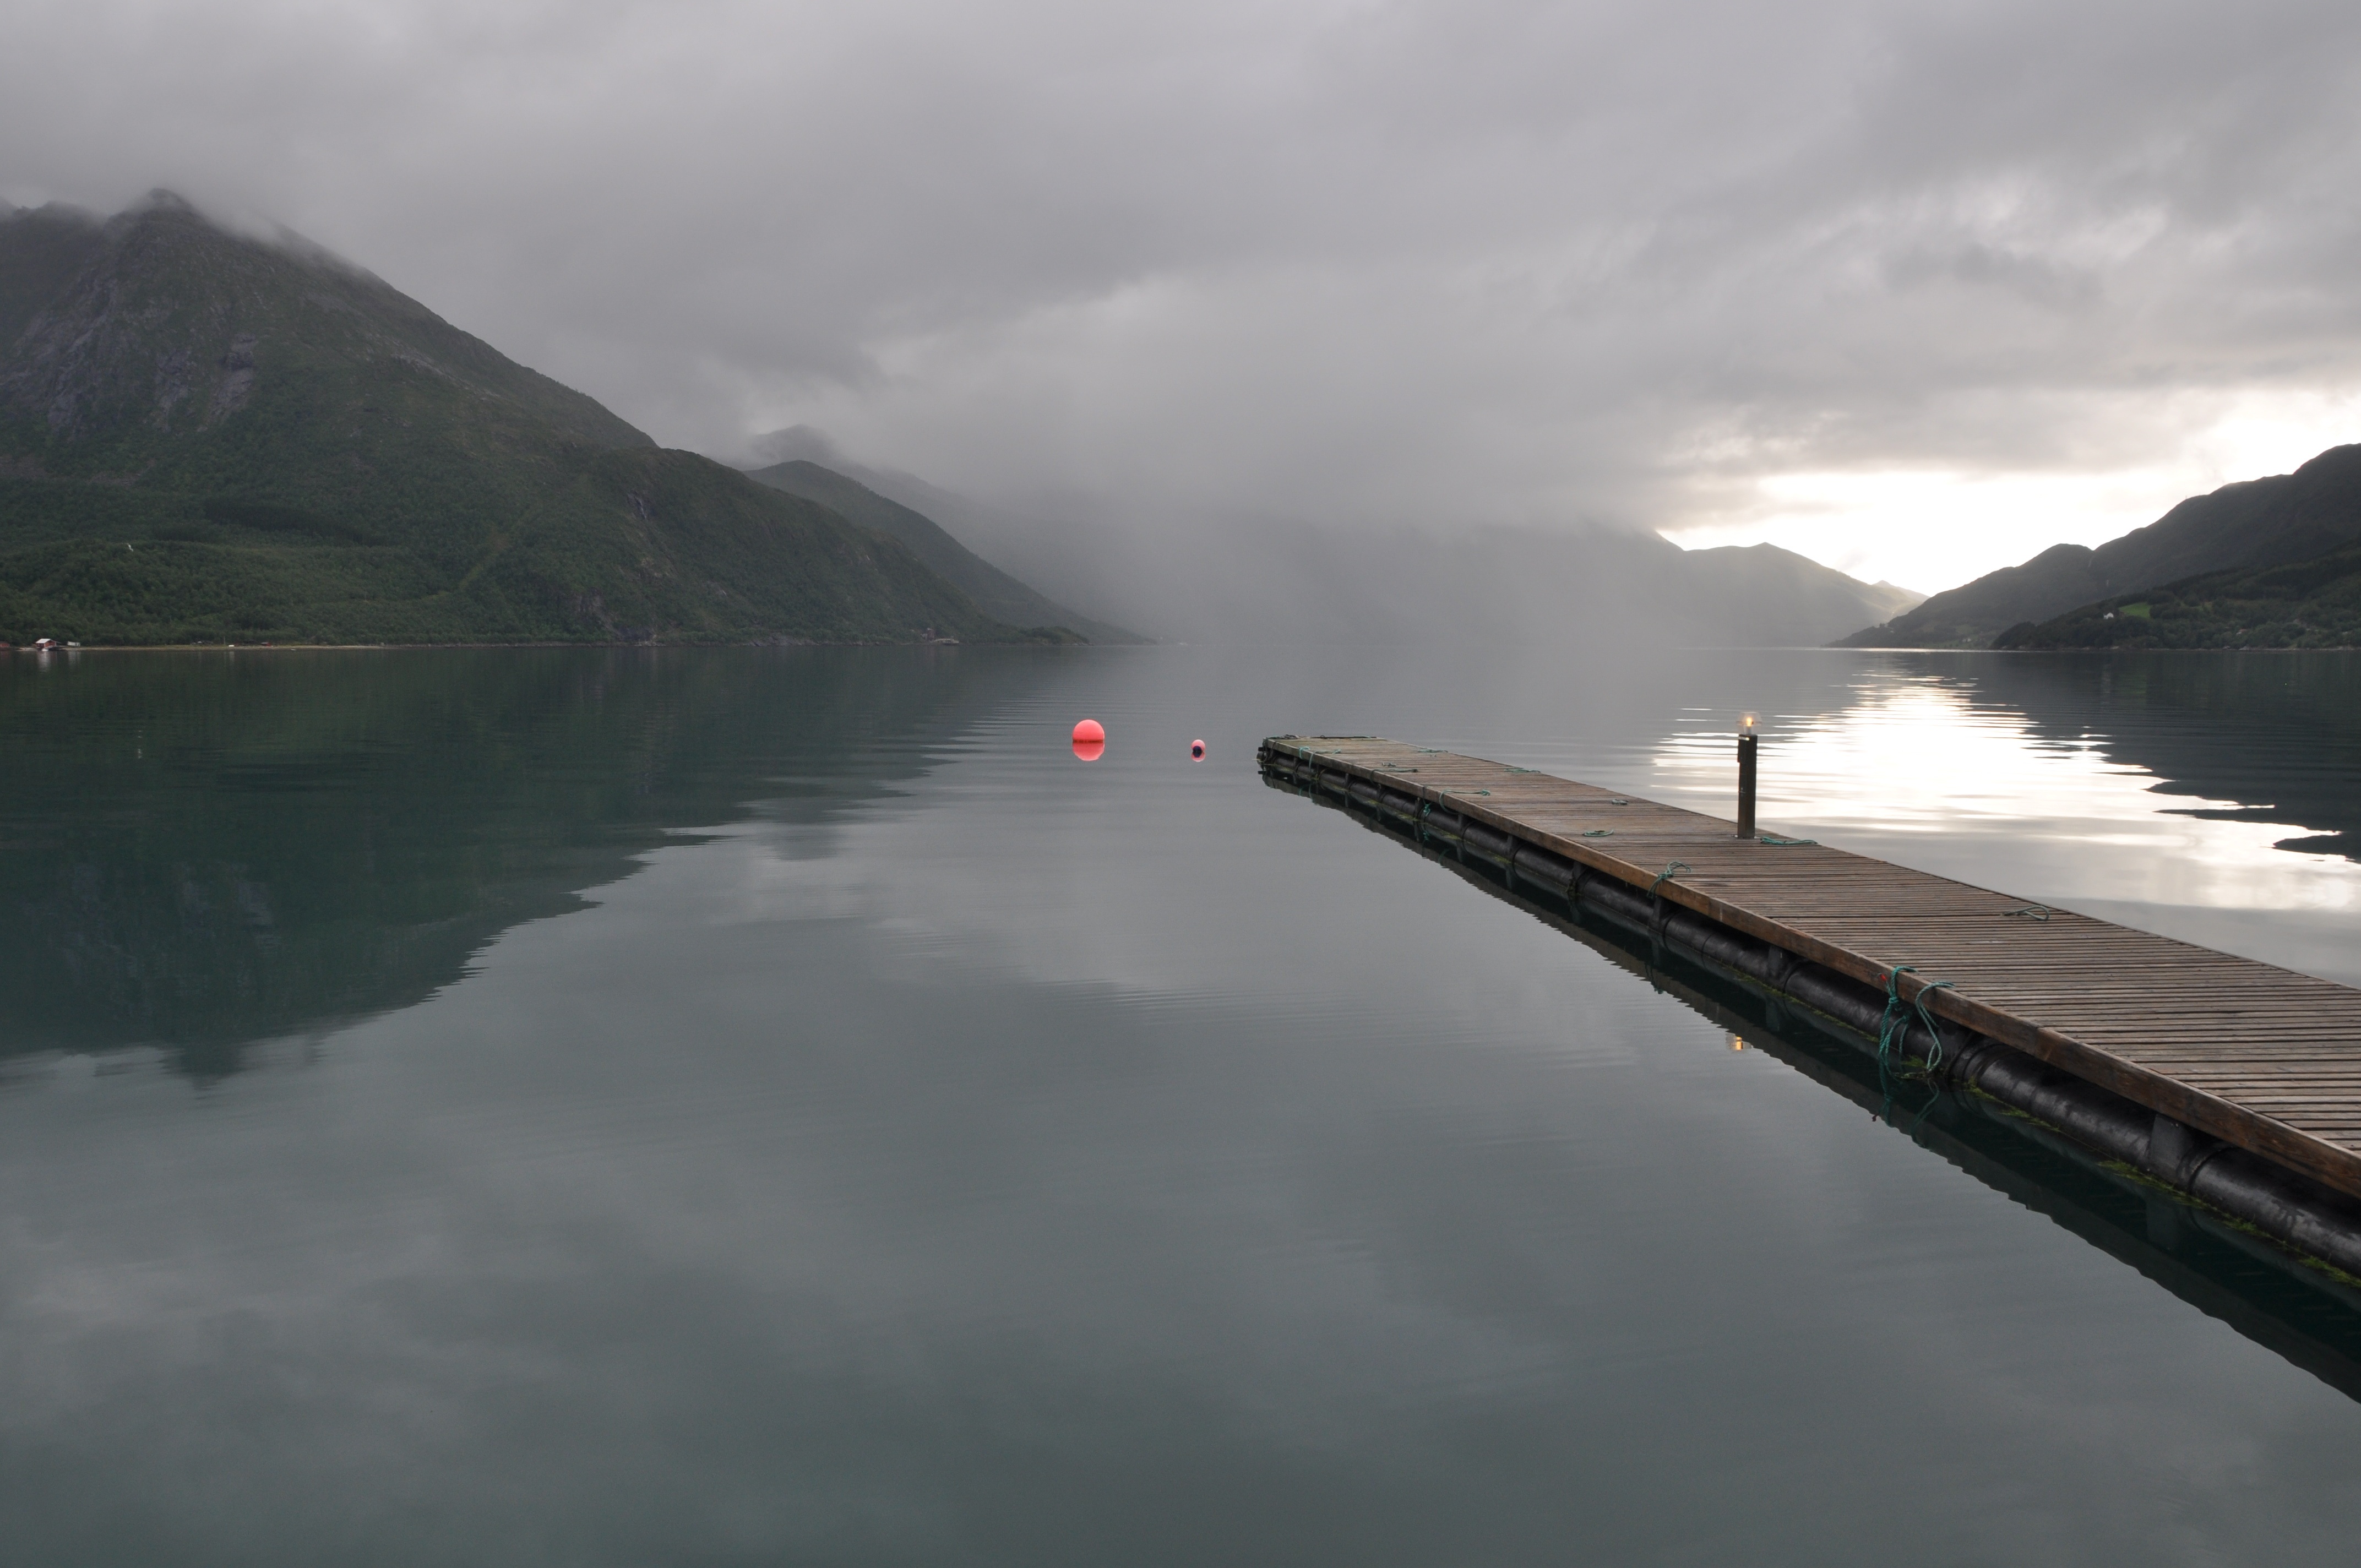
landscape, sea, coast, water, nature, mountain, cloud, fog, morning, lake, river, mountain range, reflection, vehicle, weather, bay, romantic, fjord, reservoir, jetty, clouds, mood, loch, norway, mirroring, atmospheric, calm calm, atmospheric phenomenon, glacial landform